Carlos Mesa

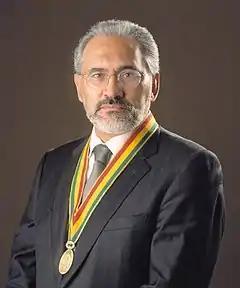

With elections set for June 2002, the possibility of being presented as a political candidate was once again laid on Mesa. Seeking a turnaround after its electoral defeat in the 1997 general election, the MNR opted to renominate its national chief, ex-president Sánchez de Lozada, as the party's presidential candidate. For his new bid, Sánchez de Lozada surrounded his campaign with American political consultants of the Greenberg Carville Shrum (GCS) strategy group, who employed focus groups and public opinion polls to revitalize his public image. In January, Mesa received a call from the ex-president asking him to meet with members of the GCS team to discuss the results of a recent poll. Mesa's suspicions that the subject of the survey would regard political candidates were confirmed when two consultants—Jeremy Rosner and Amy Webber—met him at his office at PAT, presenting the journalist with results showing him with the highest favorability among a list of a dozen national figures.